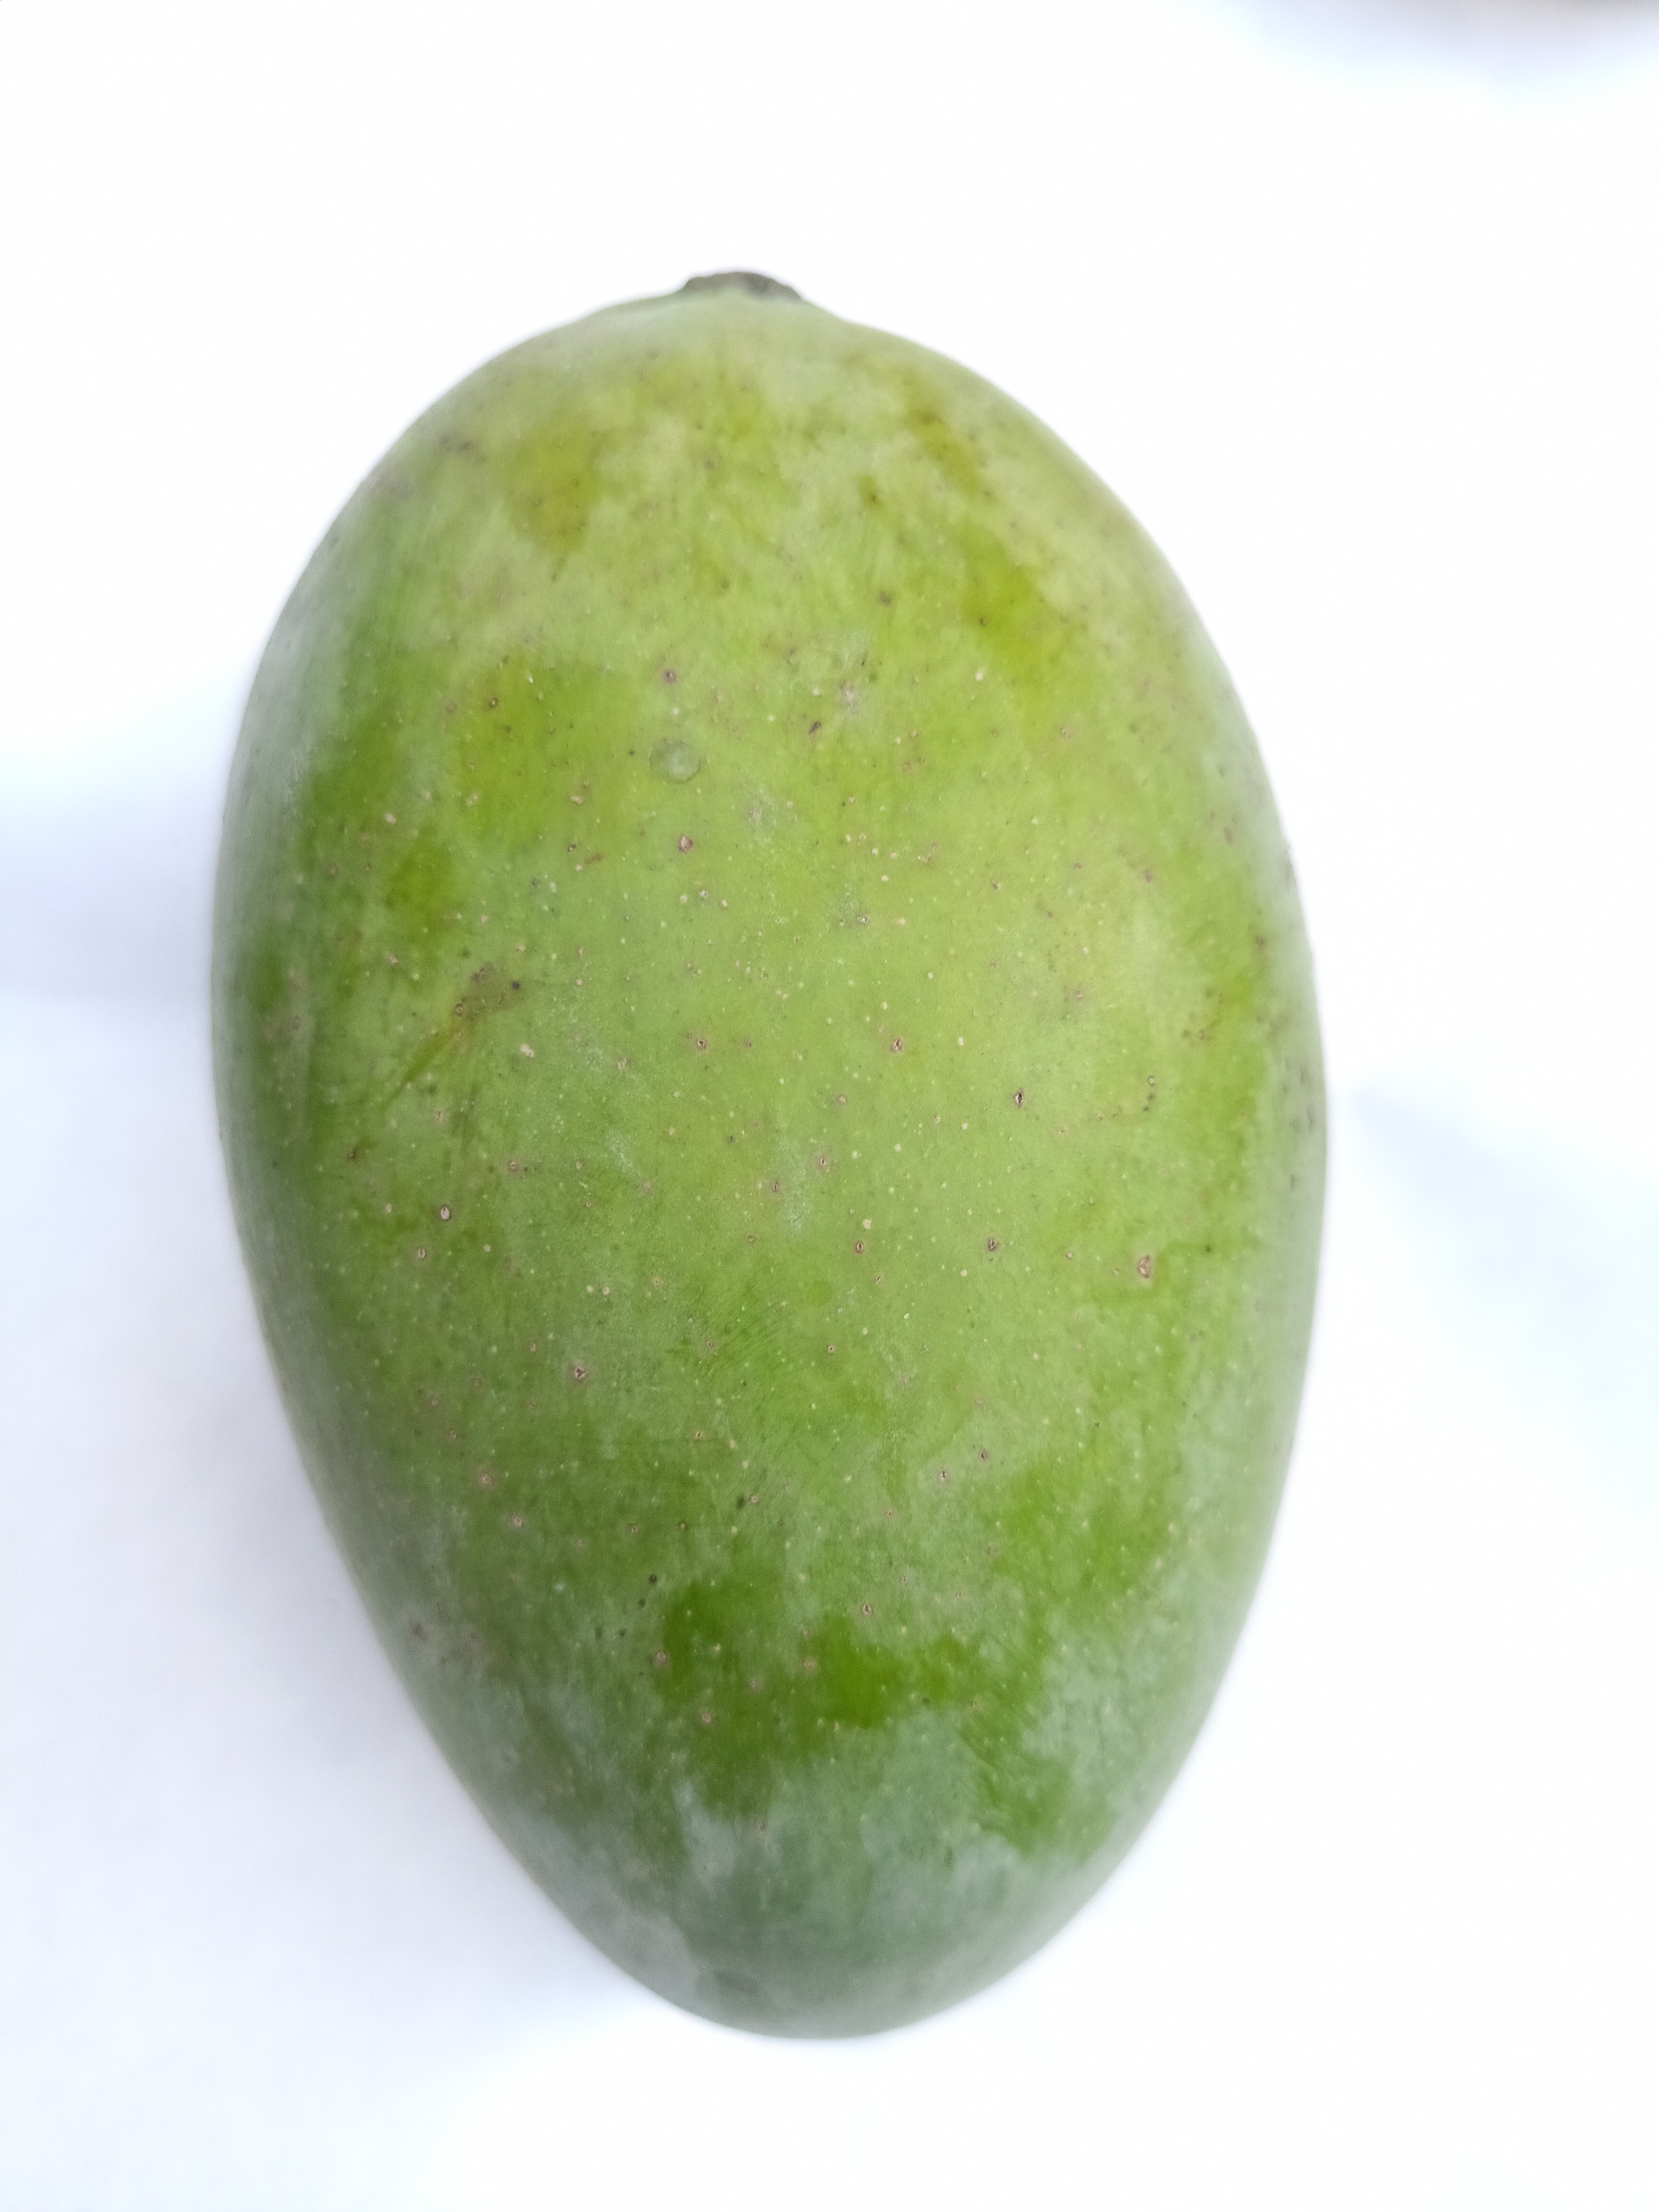
Mango variety: Amrapali